Le'Veon Bell

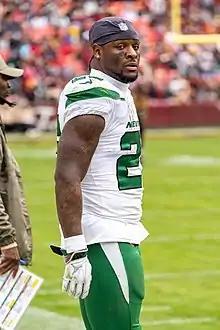
Bell with the New York Jets in 2019

Le'Veon Andrew Bell Sr. (born February 18, 1992) is an American professional boxer and former football running back. He played college football for the Michigan State Spartans and was selected by the Pittsburgh Steelers in the second round of the 2013 NFL draft. He also played for the New York Jets, Kansas City Chiefs, Baltimore Ravens, and Tampa Bay Buccaneers.